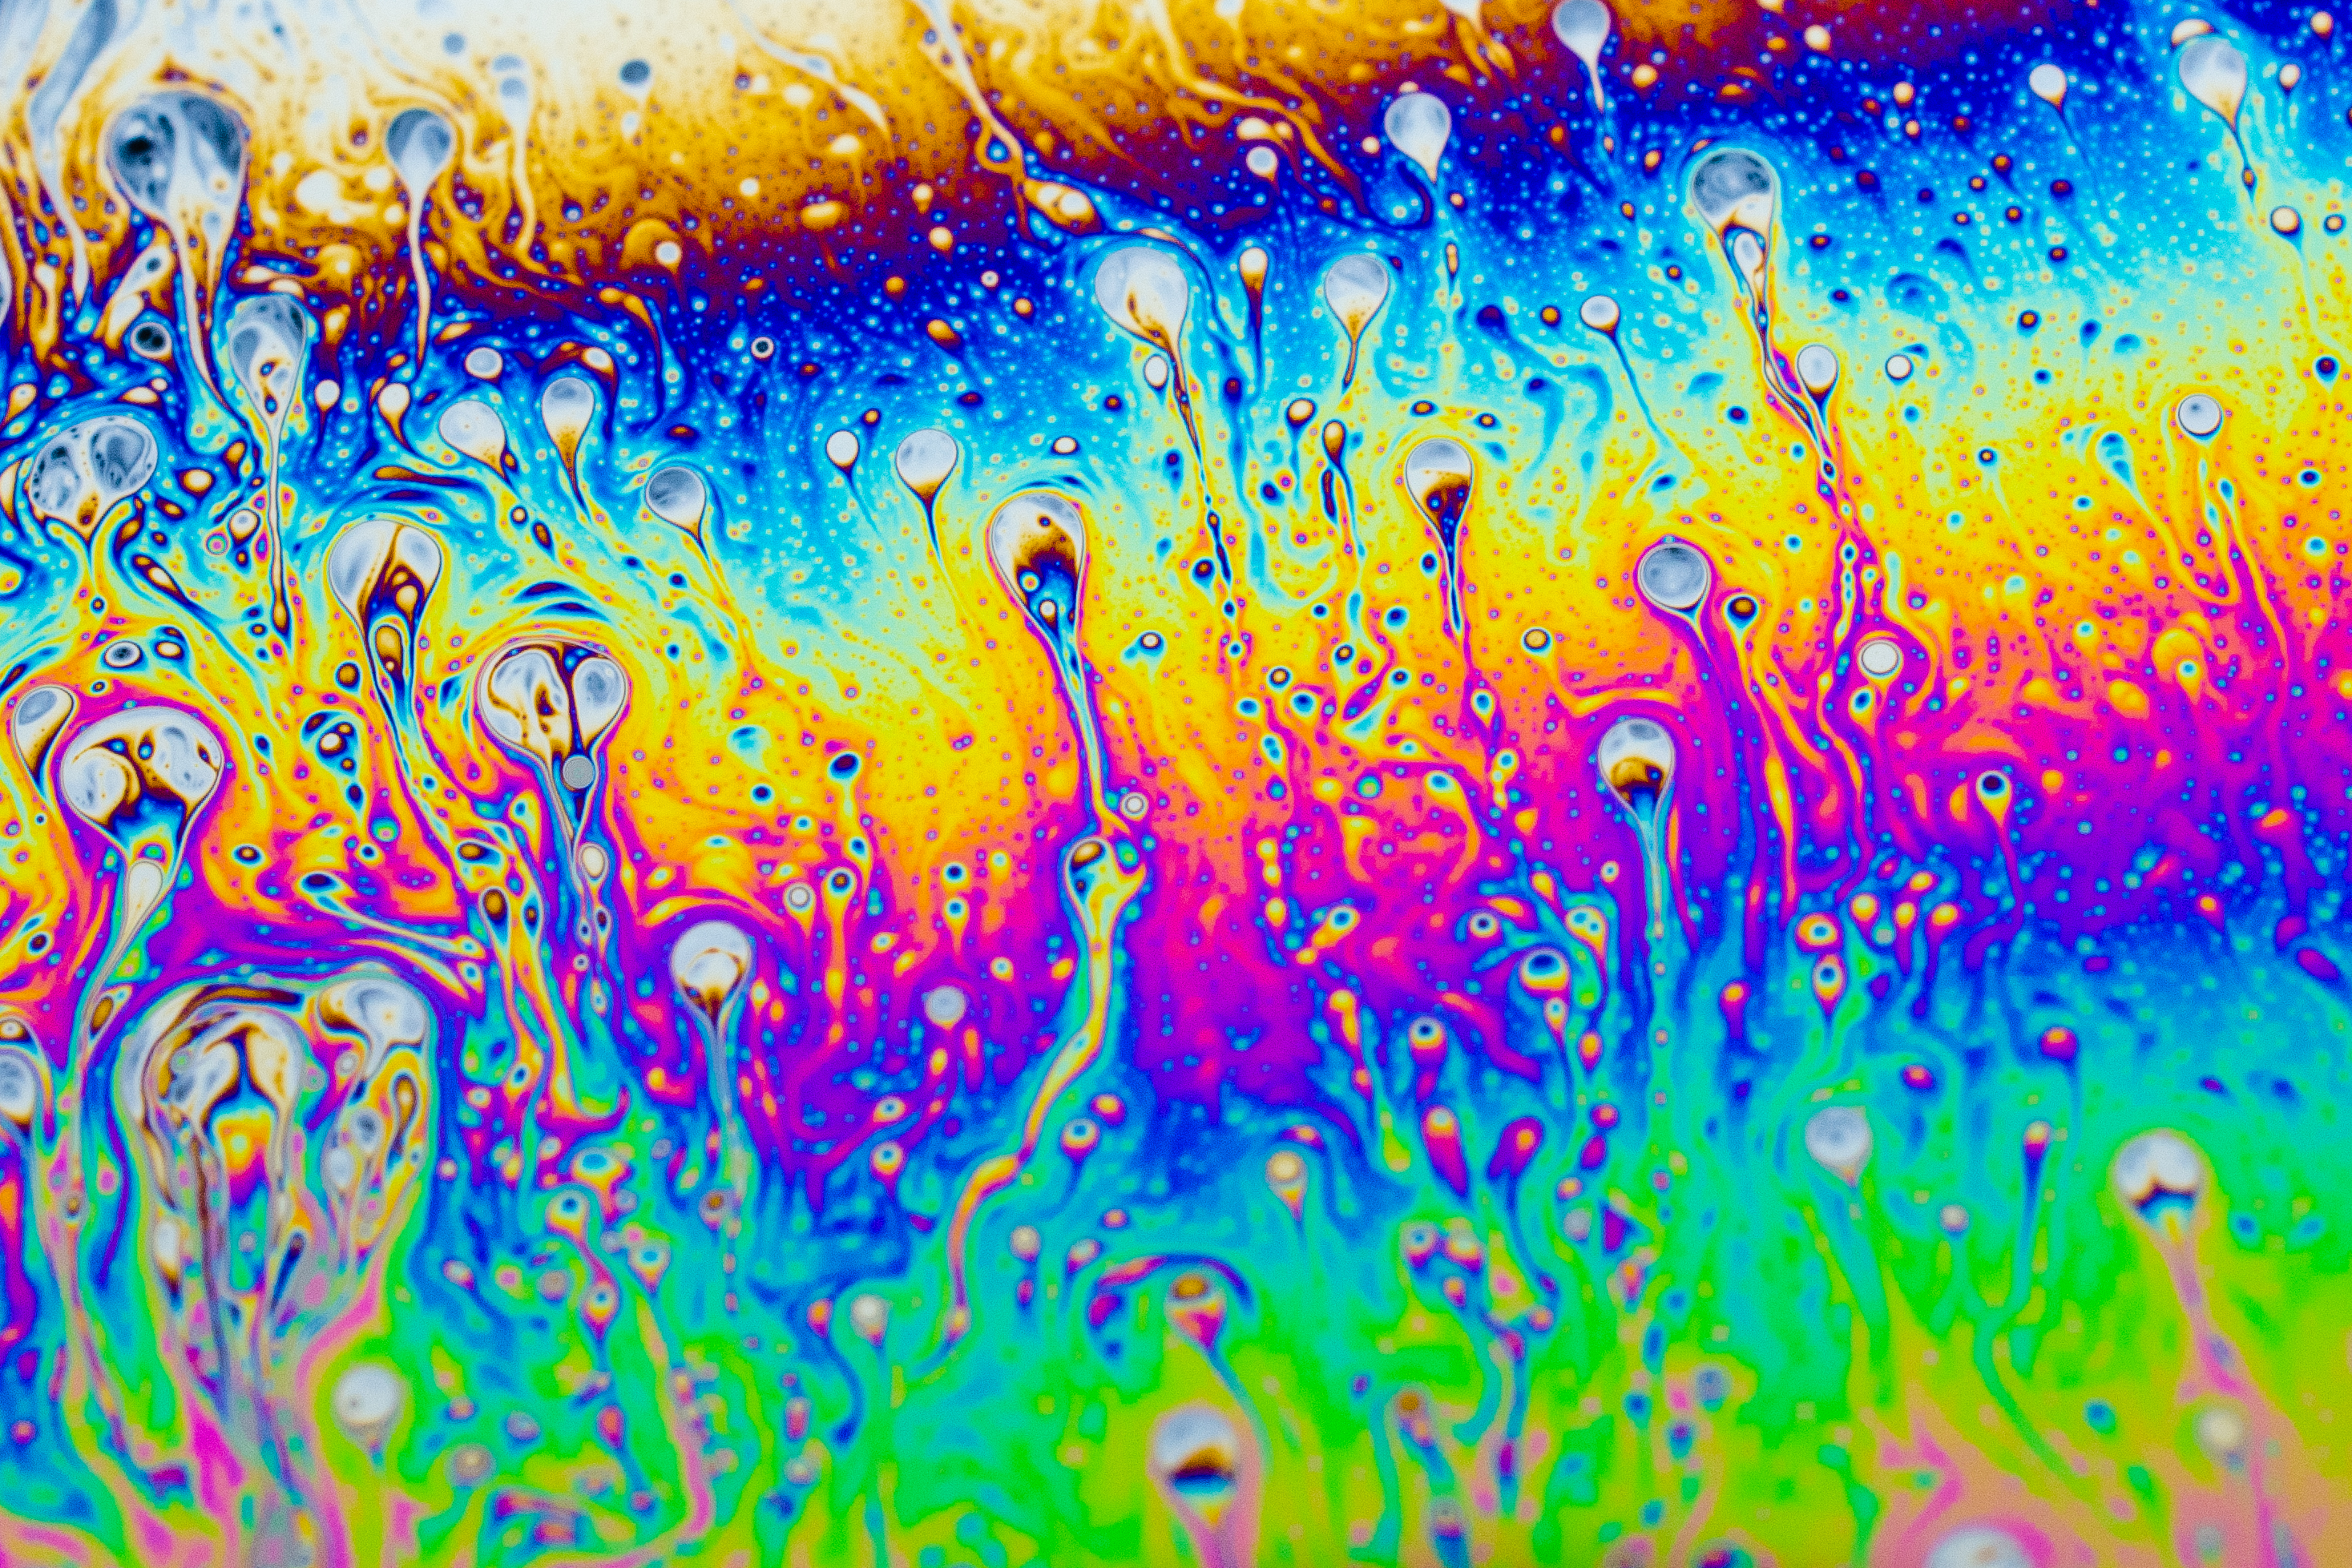
flower, art, illustration, modern art, acrylic paint, psychedelic art